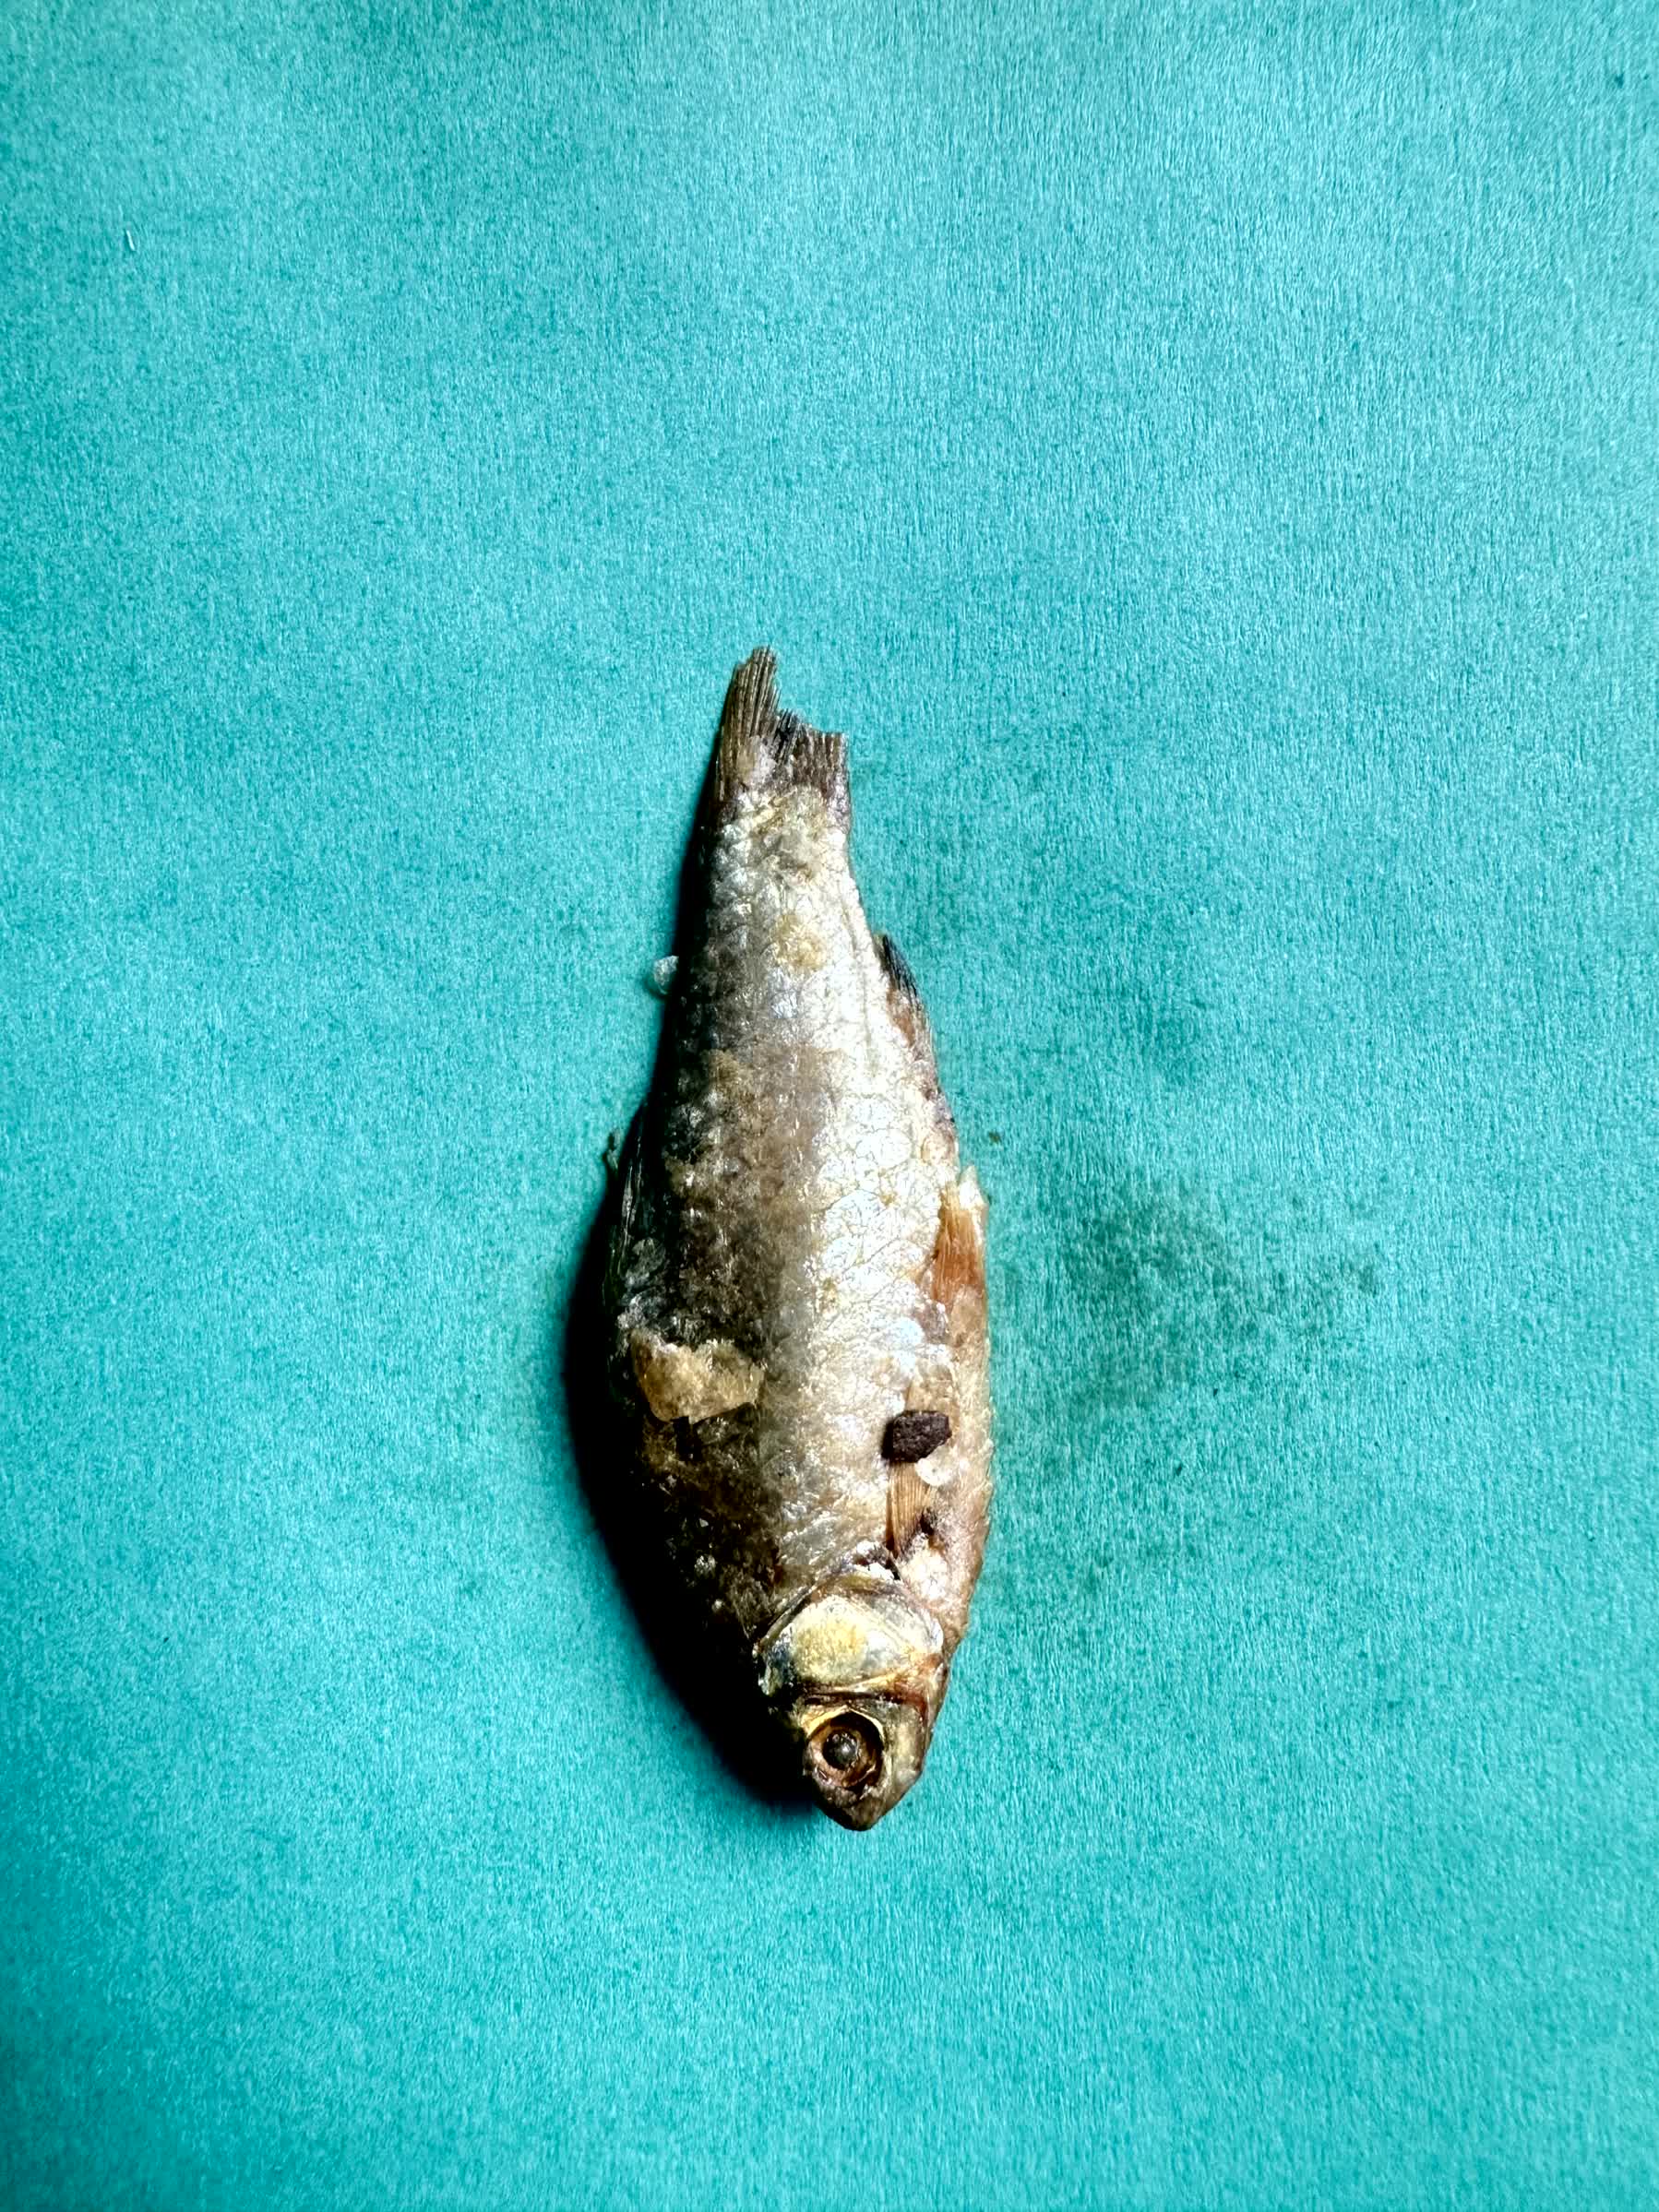
Species: puti chepa